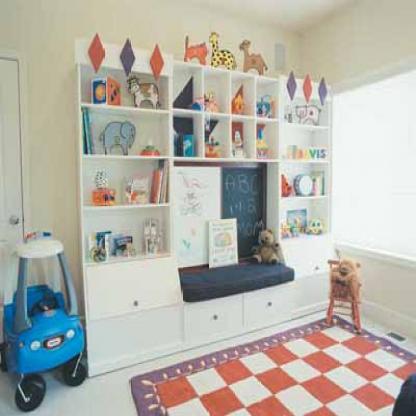
Scene: Indoor